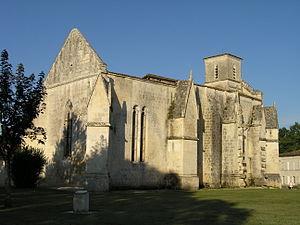
Église Saint-Madeleine de Varzay
Les églises de la Charente-Maritime présentent une grande diversité, d'une commune à une autre, et se distinguent par des styles et des périodes de construction différentes. De nombreux édifices témoignent cependant de l'épanouissement, aux XIᵉ et XIIᵉ siècles d'une forme d'art roman spécifique, appelée art roman saintongeais, caractérisée par une simplicité des formes et un décor sculpté, souvent très riche.
Cet article recense une partie des monuments historiques de la Charente-Maritime, en France.